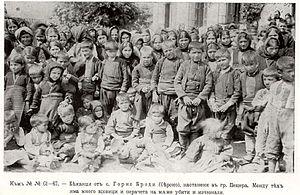
Les Bulgares de Macédoine ou Bulgares macédoniens, parfois aussi appelés Macédo-bulgares, voire Macédono-bulgares sont les membres du groupe ethnique bulgare, habitant la Macédoine.